JPL Science Division

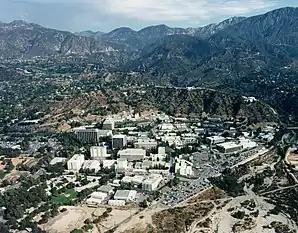
Aerial view of JPL

The Jet Propulsion Laboratory Science Division investigates physical and chemical processes on the Earth, in the Solar System, and throughout the universe. Explorations of space and terrestrial processes lead to understanding of the universe. Methods for accomplishing scientific work pertaining to the nature of the Earth, the Solar System, the galaxy, etc., are addressed in the JPL Science Division. Techniques in both physical and life sciences are utilized.